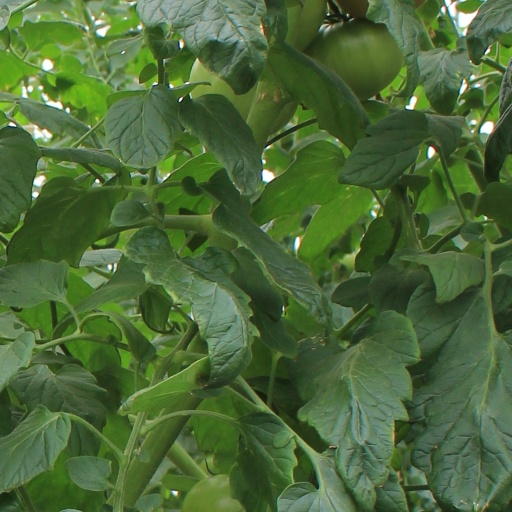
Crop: tomato